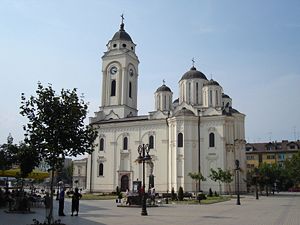
Smederevo
Ortodoks kirke i Smederevo
Smederevo er en by i det nord-centrale Serbien, med et indbyggertal på cirka 78.000. Byen er hovedstad i Podunavlje-distriktet, og ligger ved bredden af Donau.